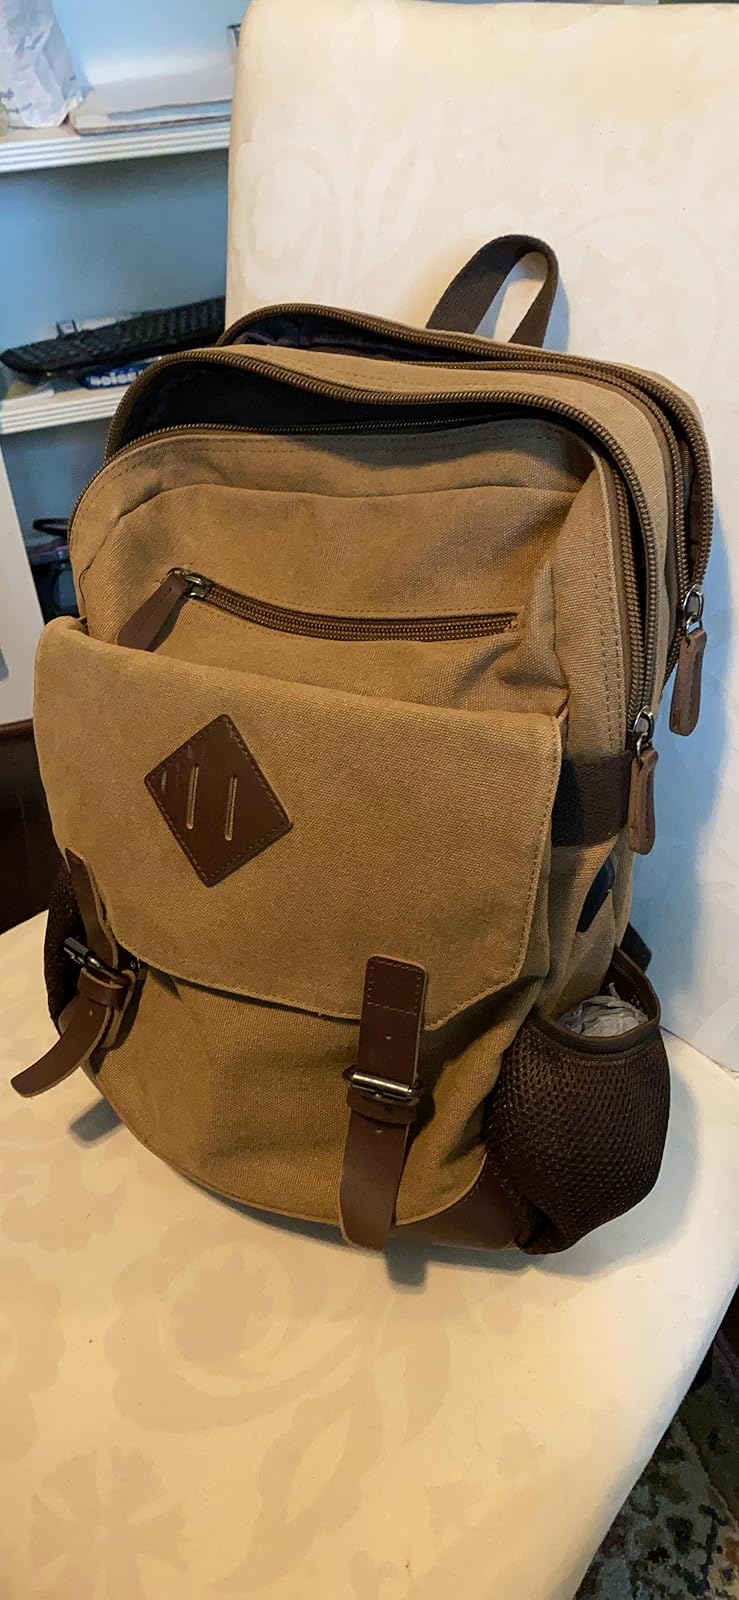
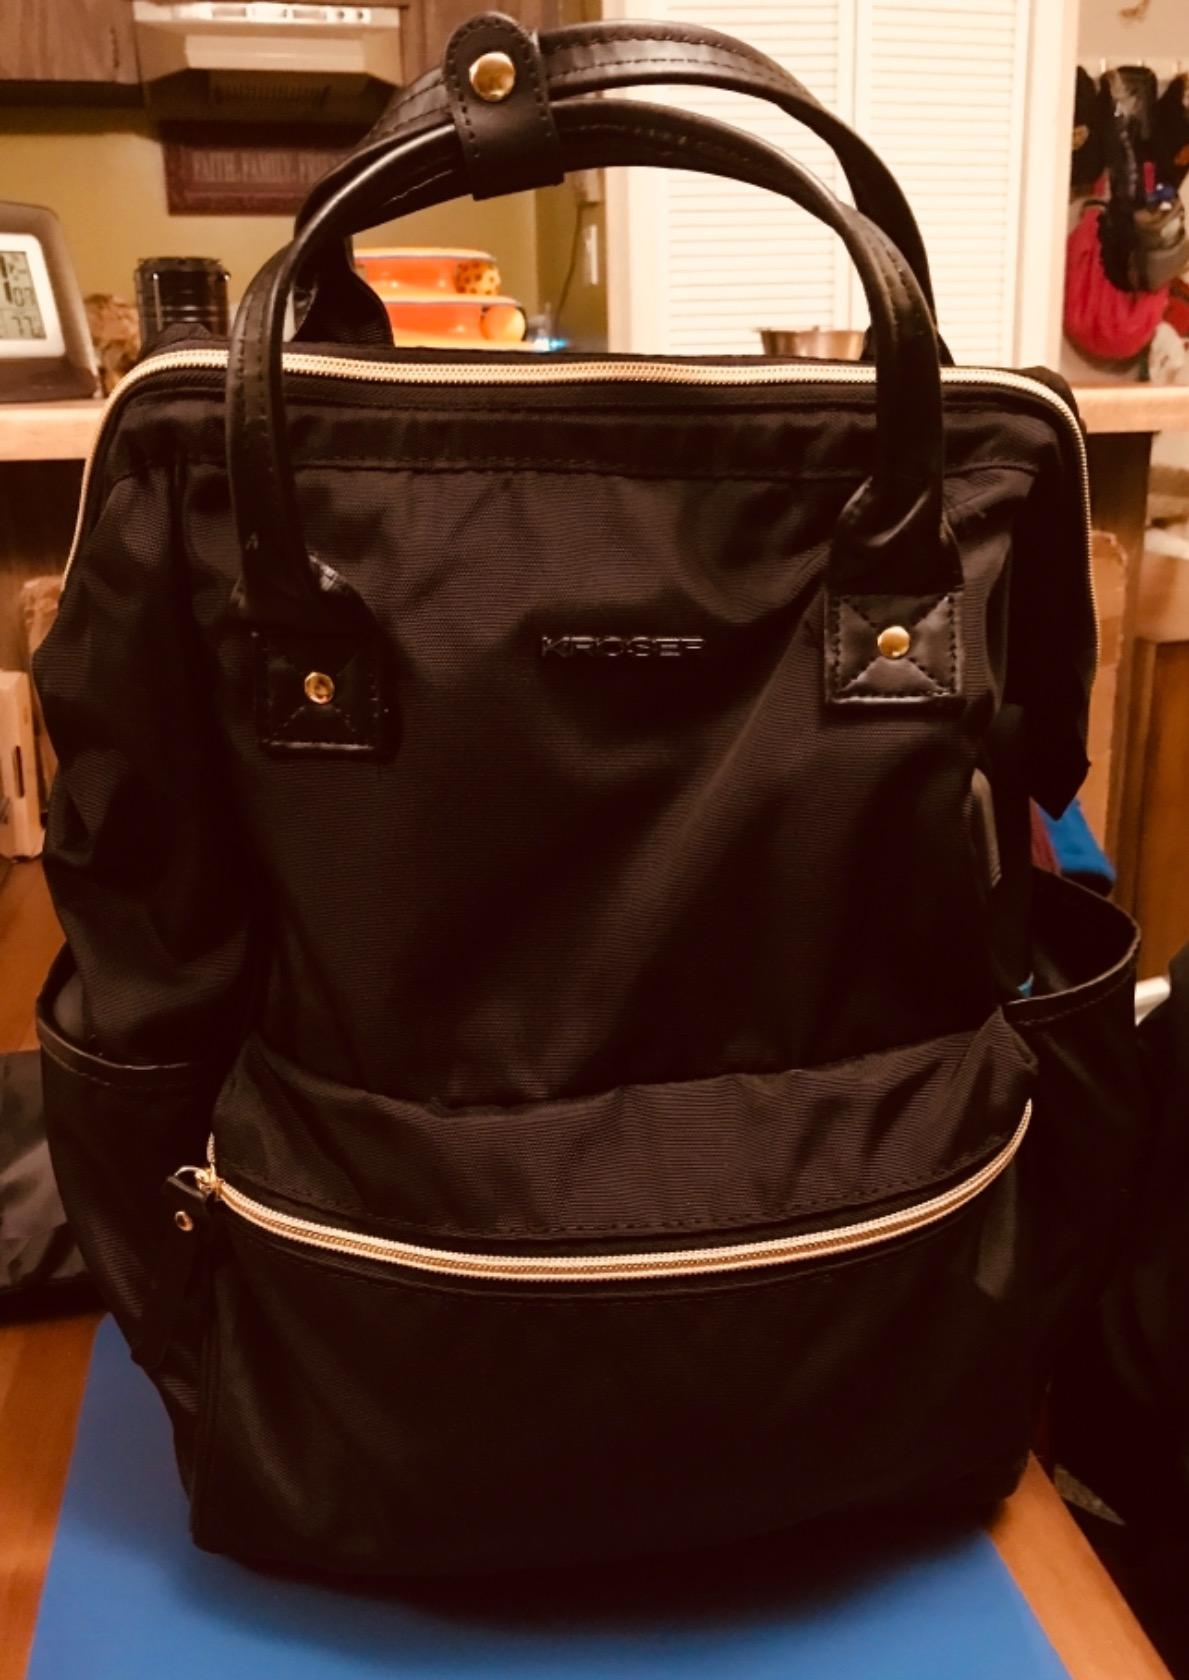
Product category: bag
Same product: no